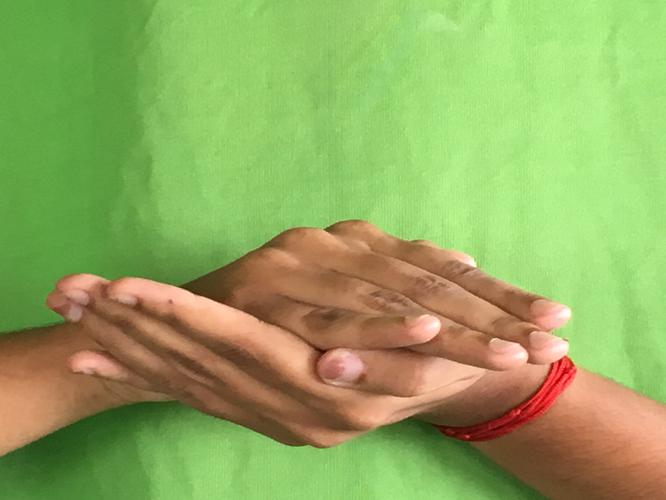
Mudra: Samputa
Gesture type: double_hand